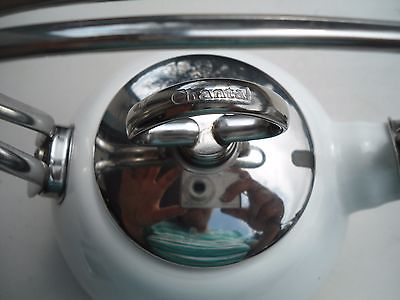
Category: kettle